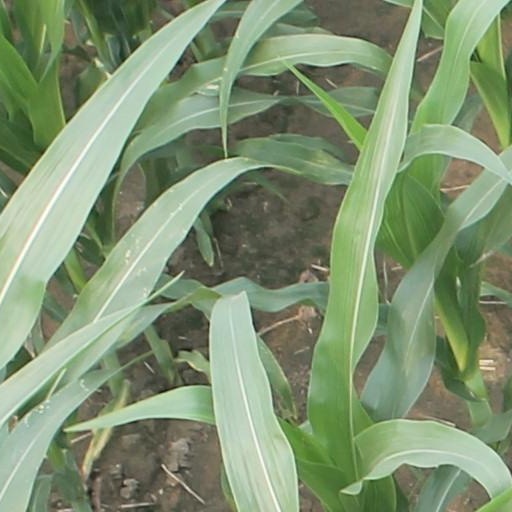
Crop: maize; corn